637

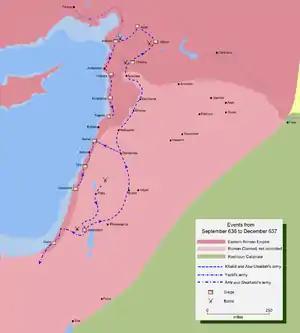
The Muslim invasion of Northern Syria

Year 637 (DCXXXVII) was a common year starting on Wednesday of the Julian calendar. The denomination 637 for this year has been used since the early medieval period, when the Anno Domini calendar era became the prevalent method in Europe for naming years.